Calgary Hitmen

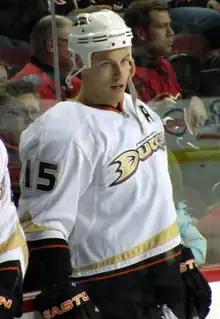
Upper body of a hockey player staring intently into the distance. He is in a white jersey with black, red and gold trim, with the word "DUCKS" scrawled across the chest.

Thirty-eight players have been selected from the Hitmen roster at the National Hockey League's entry draft, including nine players selected in the first round. The highest drafted players in club history were Pavel Brendl (1999) and Andrew Ladd (2004)—both players were selected fourth overall.